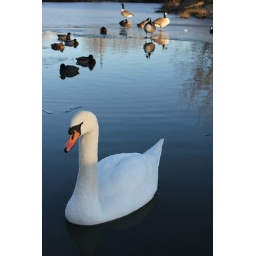
Beautiful swan with othre birds in the background